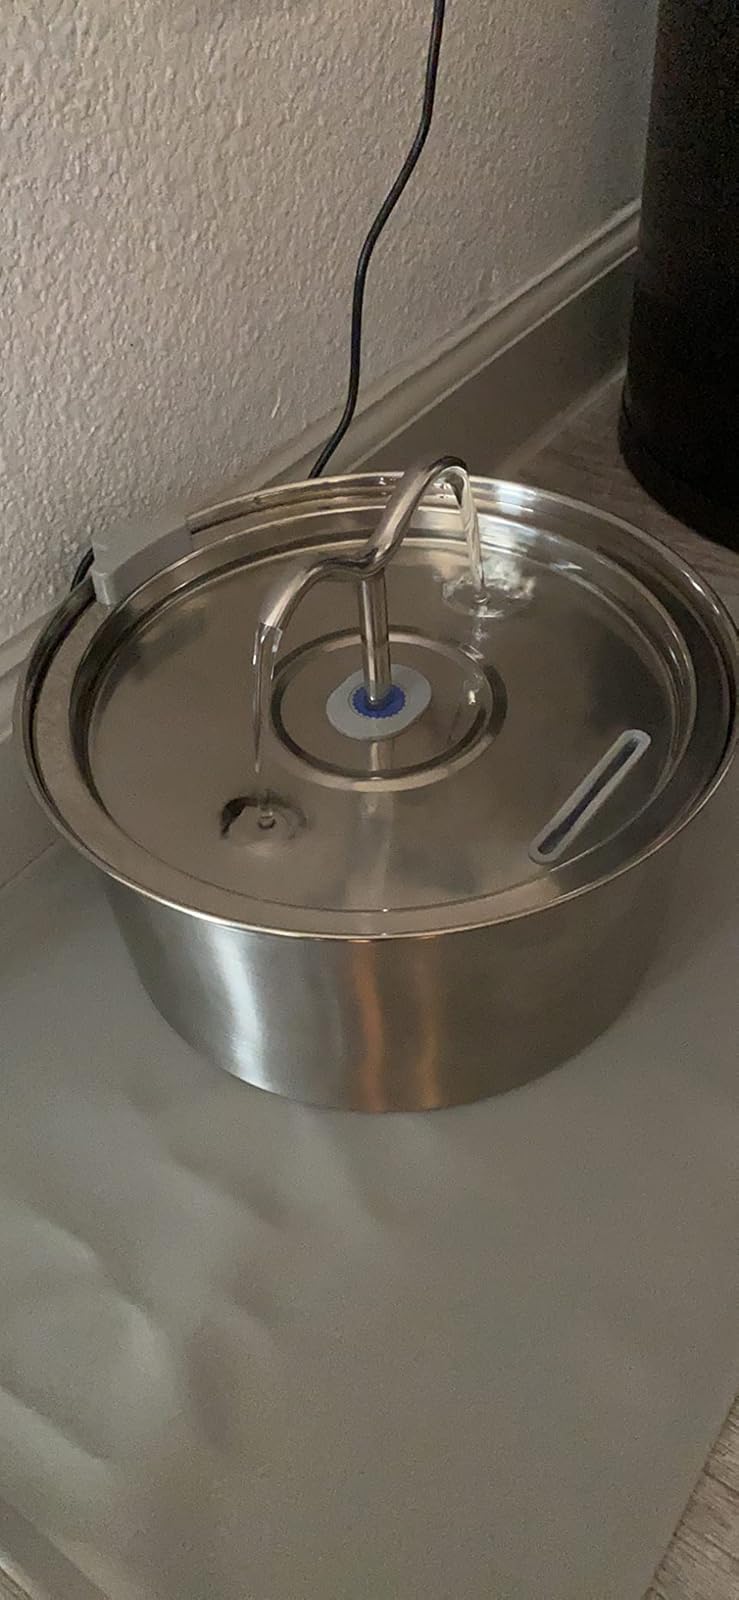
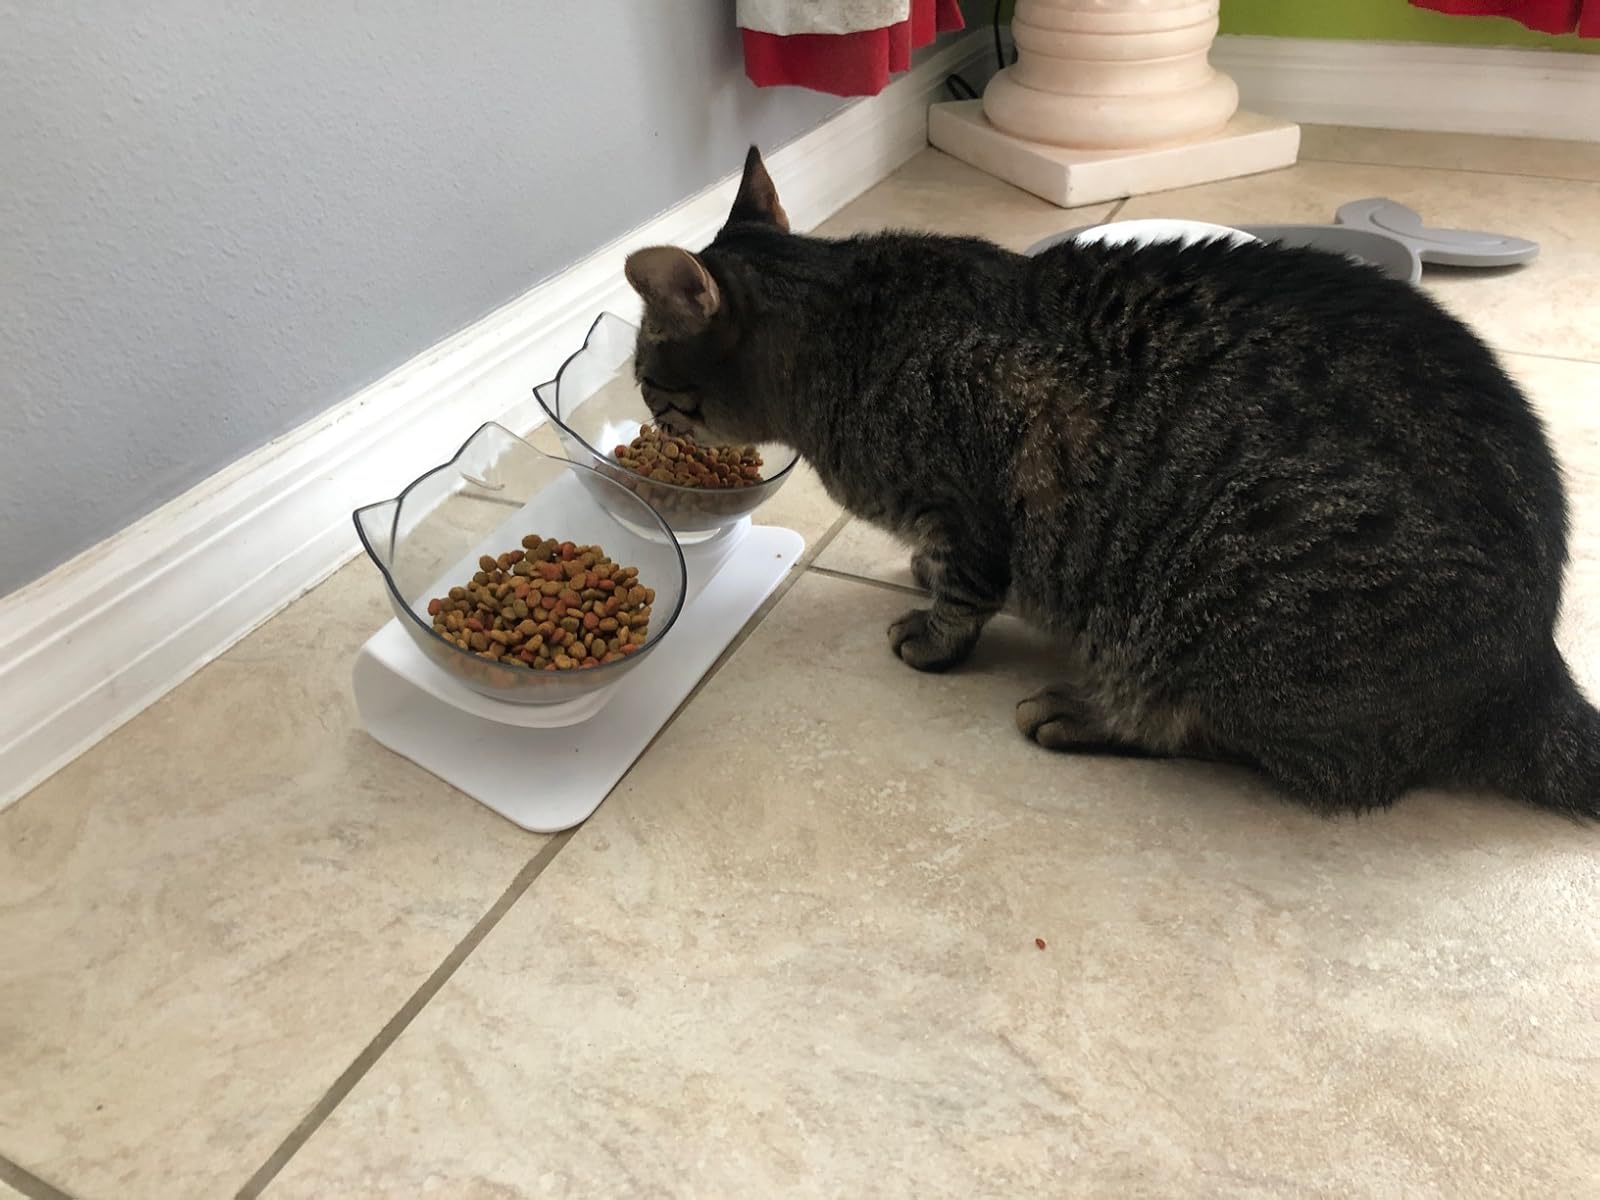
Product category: items_bowl
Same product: no